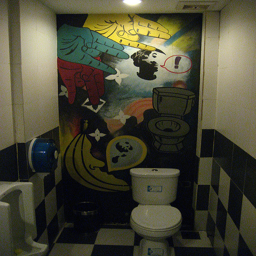
A restroom scene with a urinal, toilet and a painted mural.
A colorful mural displayed in a small bathroom behind a toilet.
The white toilet and urinals are in the black and white checkered bathroom with next to a long colorful sign.
A mural painted behind a toilet in a bathroom.
A public bathroom with a mural on the wall.